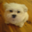
Label: dog